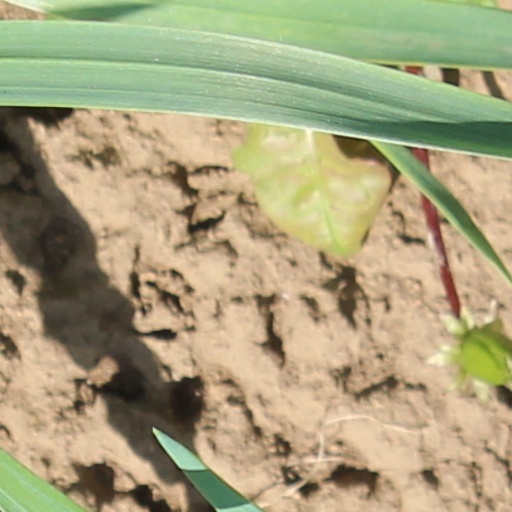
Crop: wheat